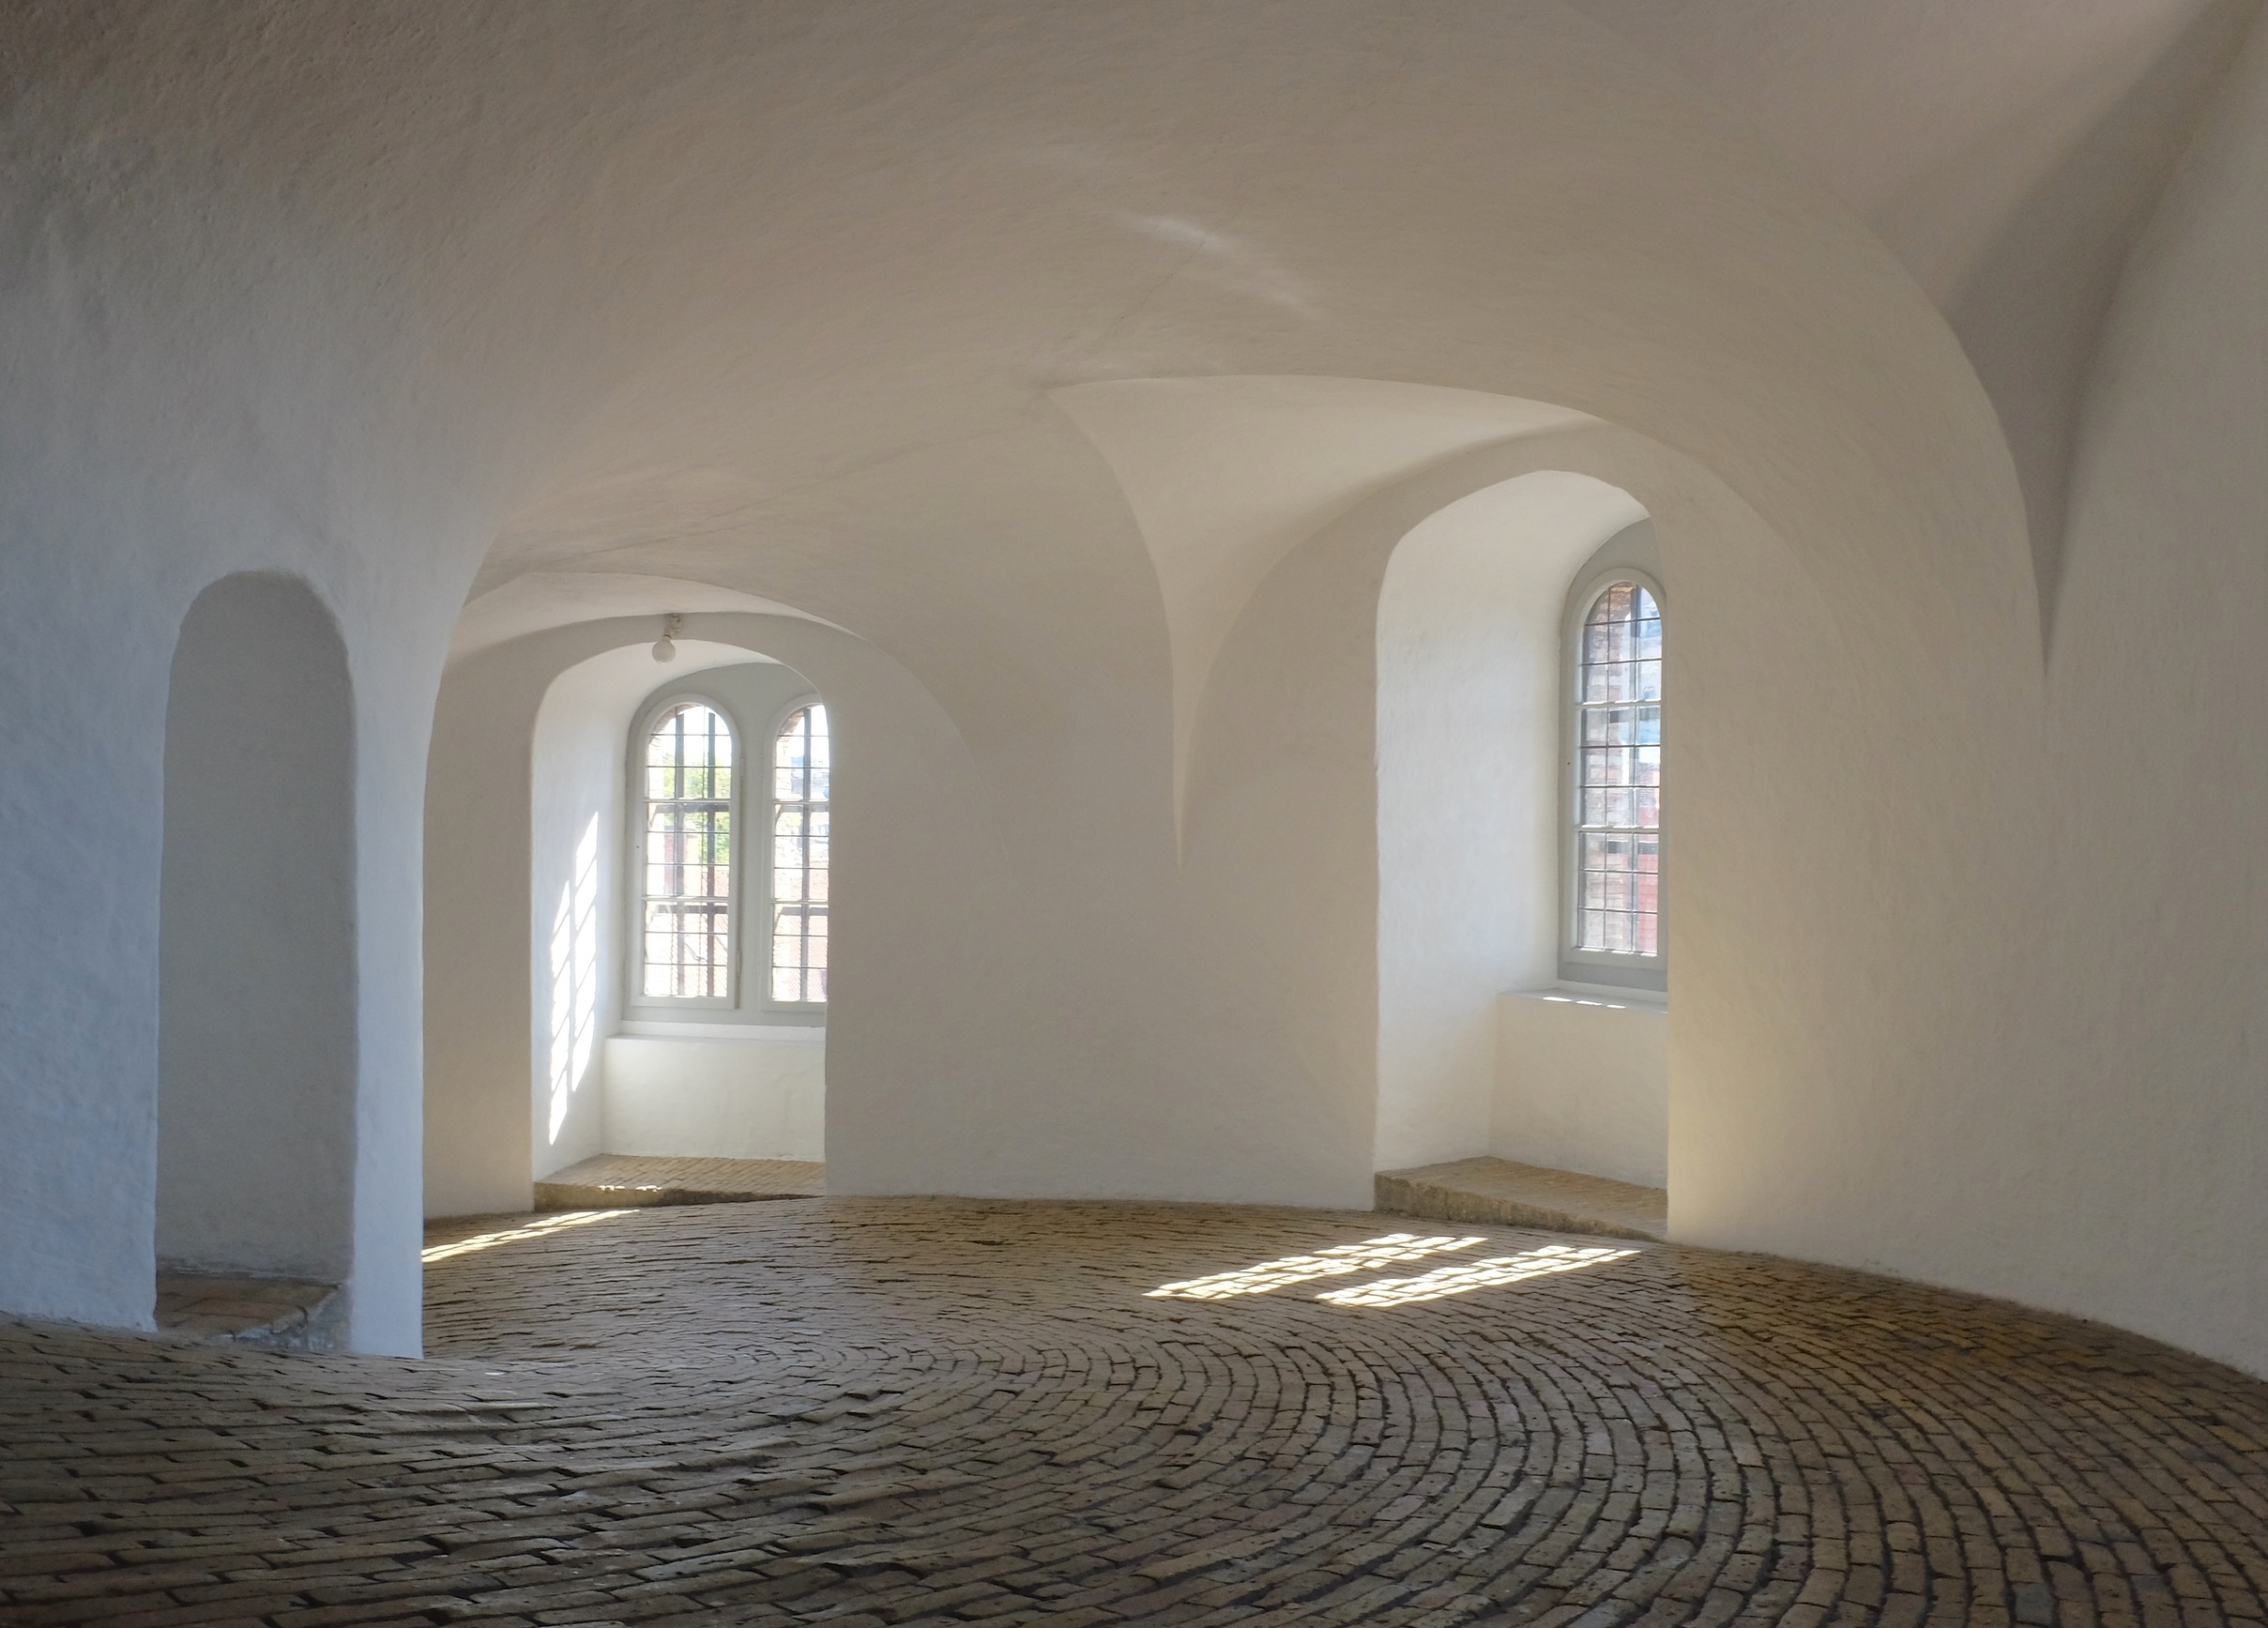
architecture, house, floor, interior, building, staircase, arch, ceiling, construction, tower, hall, property, chapel, interior design, equestrian, without, stairs, copenhagen, ramp, famous, estate, plaster, round tower, daylighting